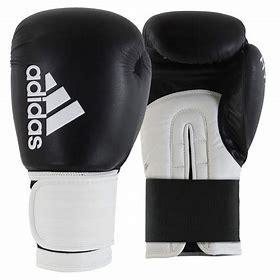
Brand: adidas
Model: 100